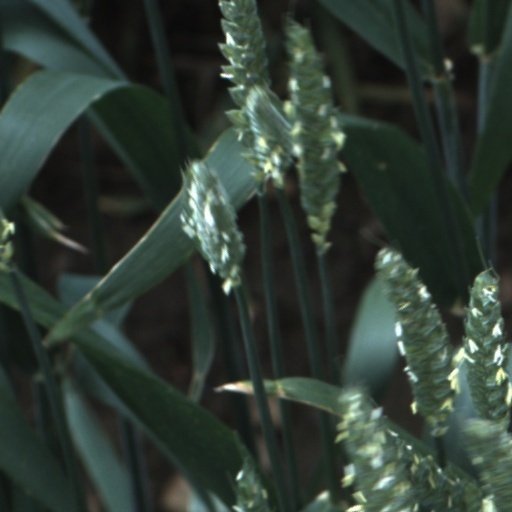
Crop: wheat